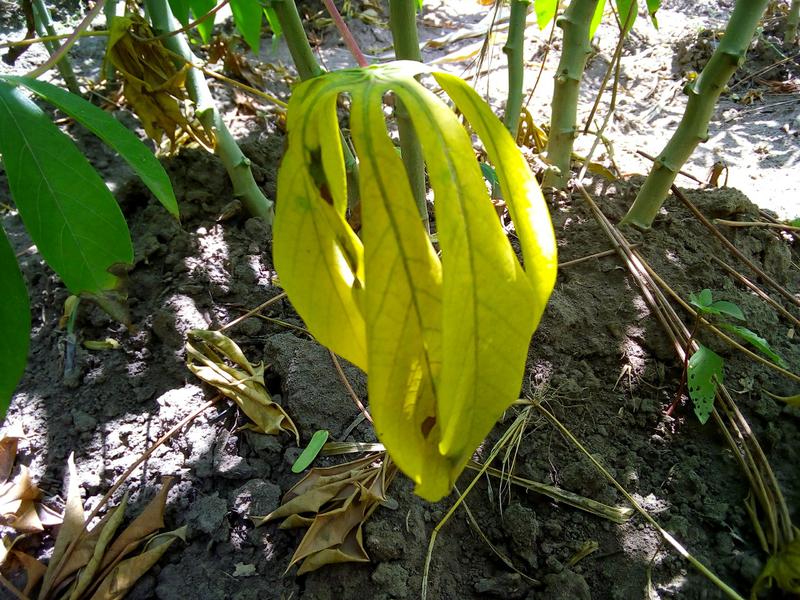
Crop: cassava
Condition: healthy